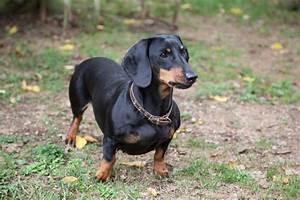
dog